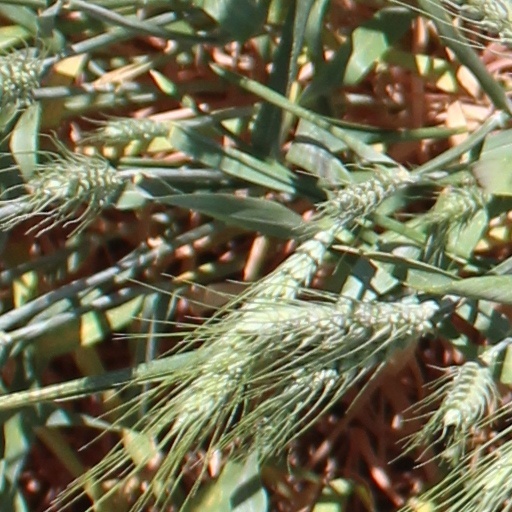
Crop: wheat